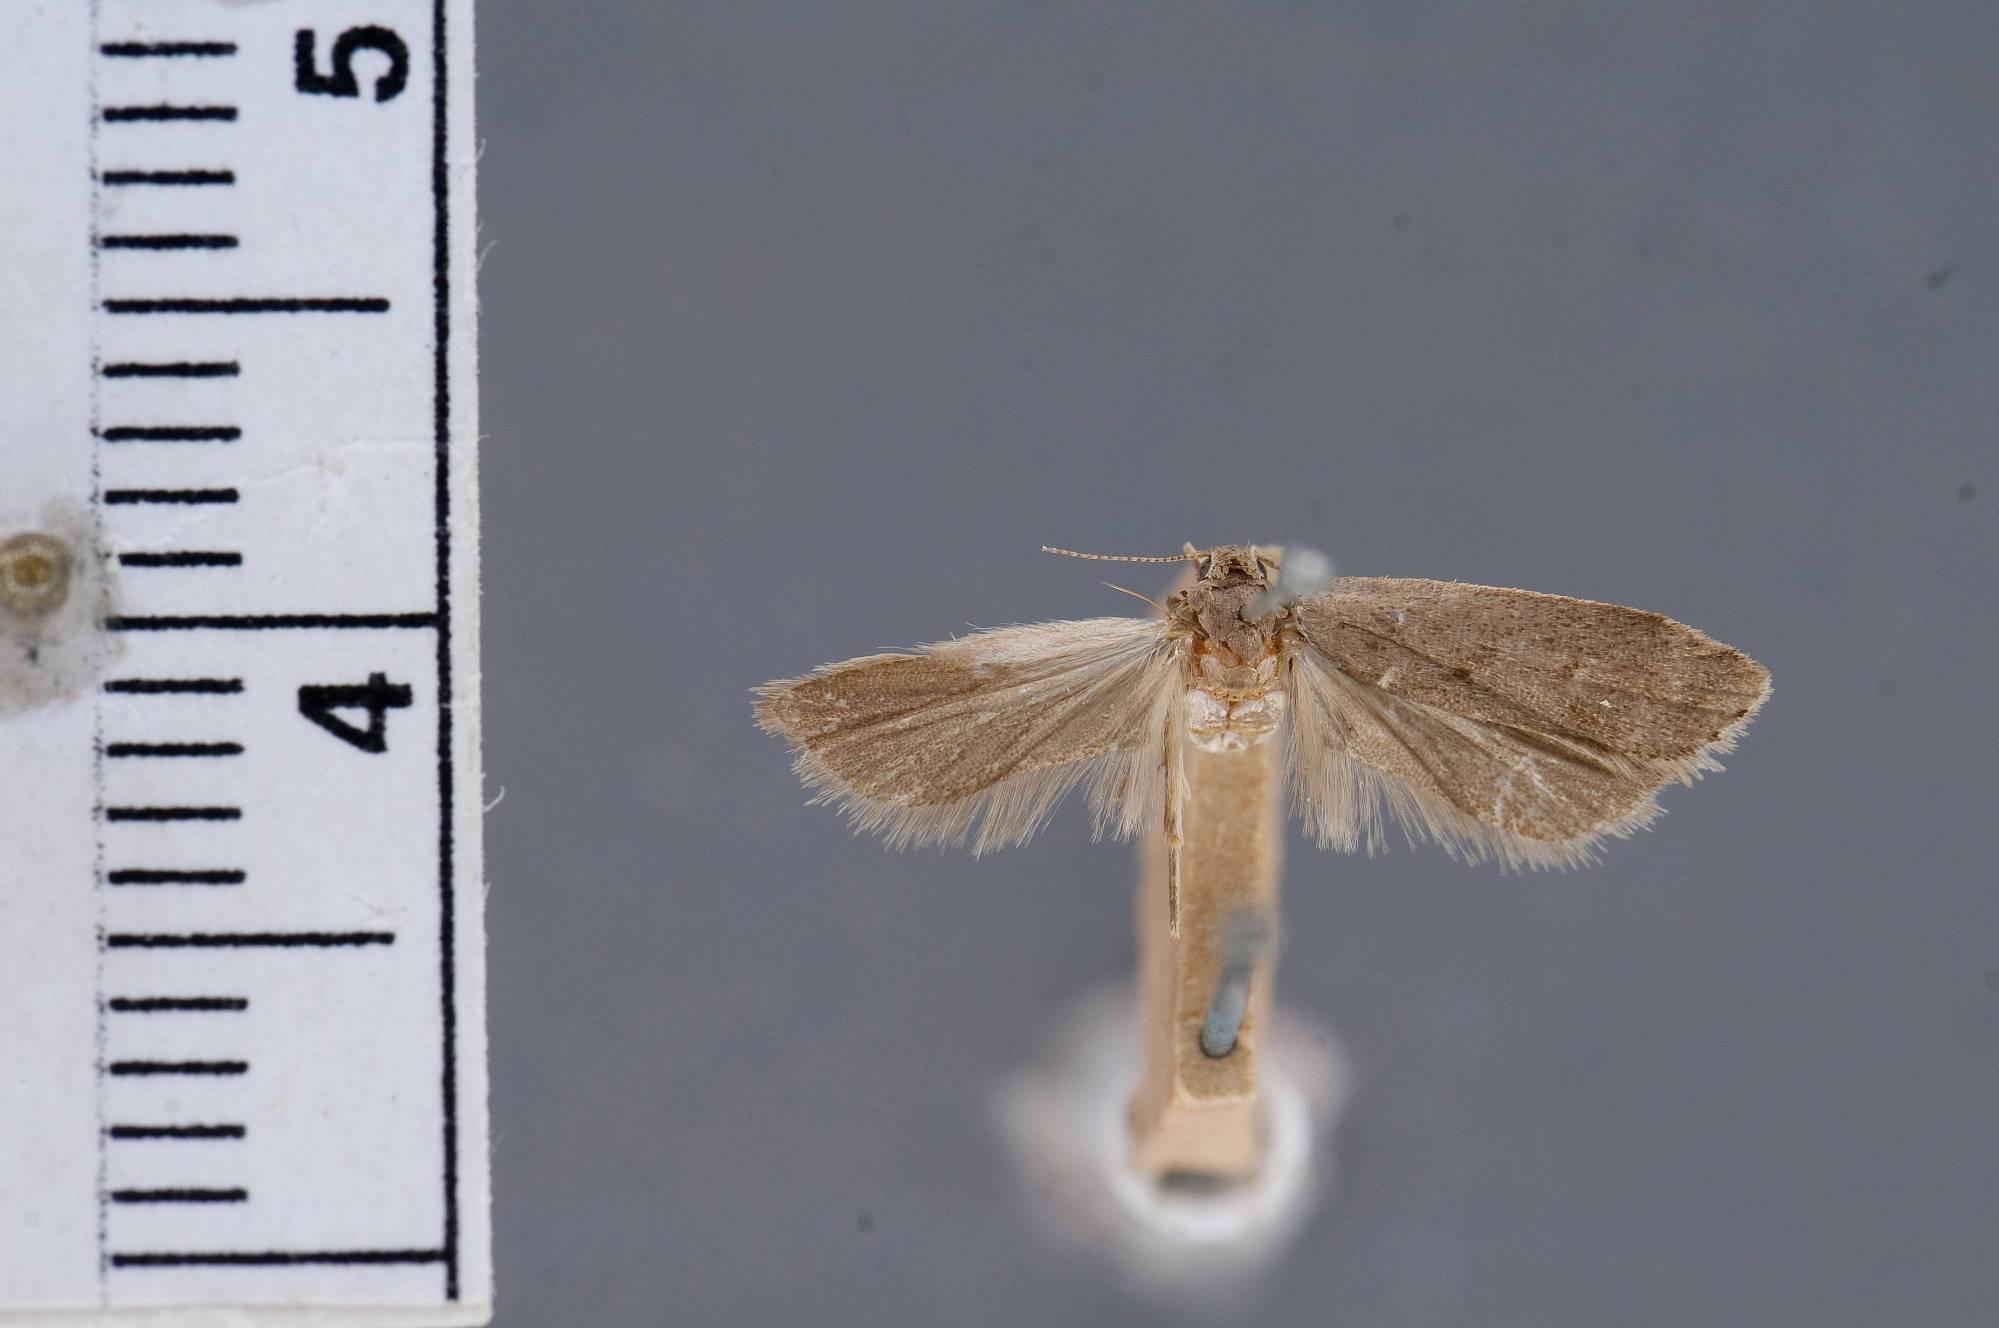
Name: Gelechia ochreocostella
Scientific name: Gelechia ochreocostella Chambers, 1878
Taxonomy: Animalia, Arthropoda, Insecta, Lepidoptera, Glossata, Gelechiidae, Gelechiinae
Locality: [Not Stated], Texas, United States